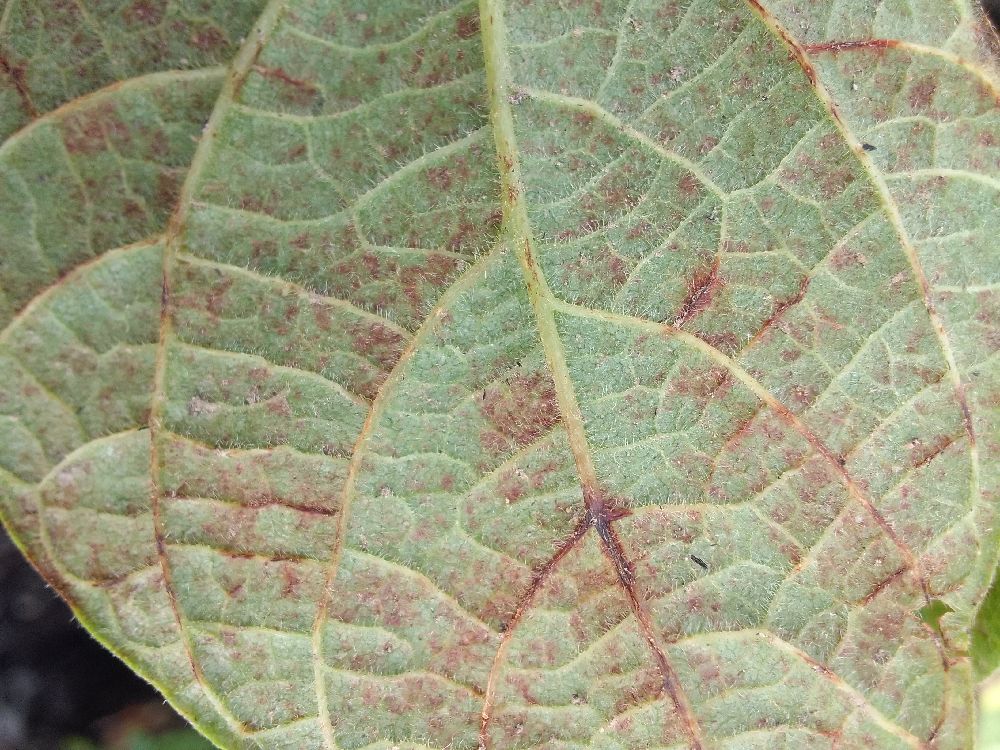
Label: anthracnose